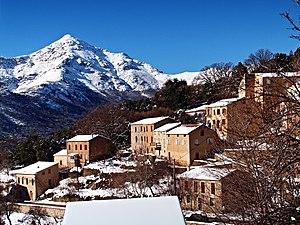
Olmi-Cappella (Corse) - Hameau d'Acquillacce et le San Parteo
Olmi-Cappella est une commune française située dans la circonscription départementale de la Haute-Corse et le territoire de la collectivité de Corse. Elle appartient à l'ancienne piève de Giussani.